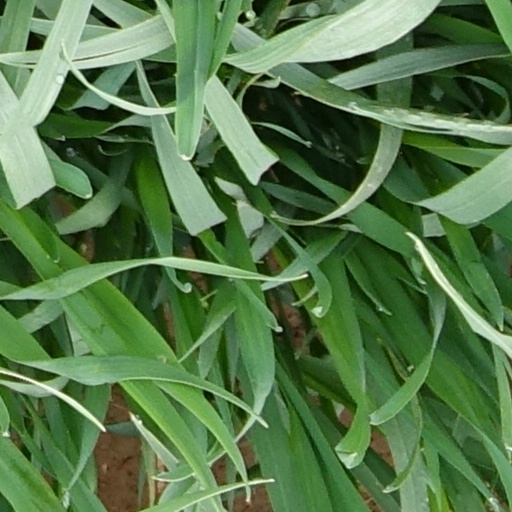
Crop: wheat